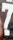
Number: 7